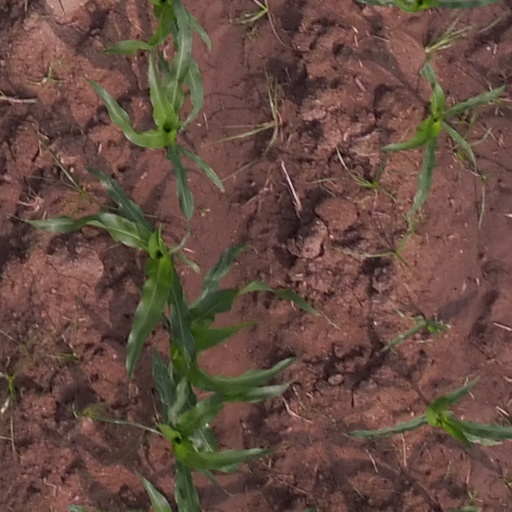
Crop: maize; corn